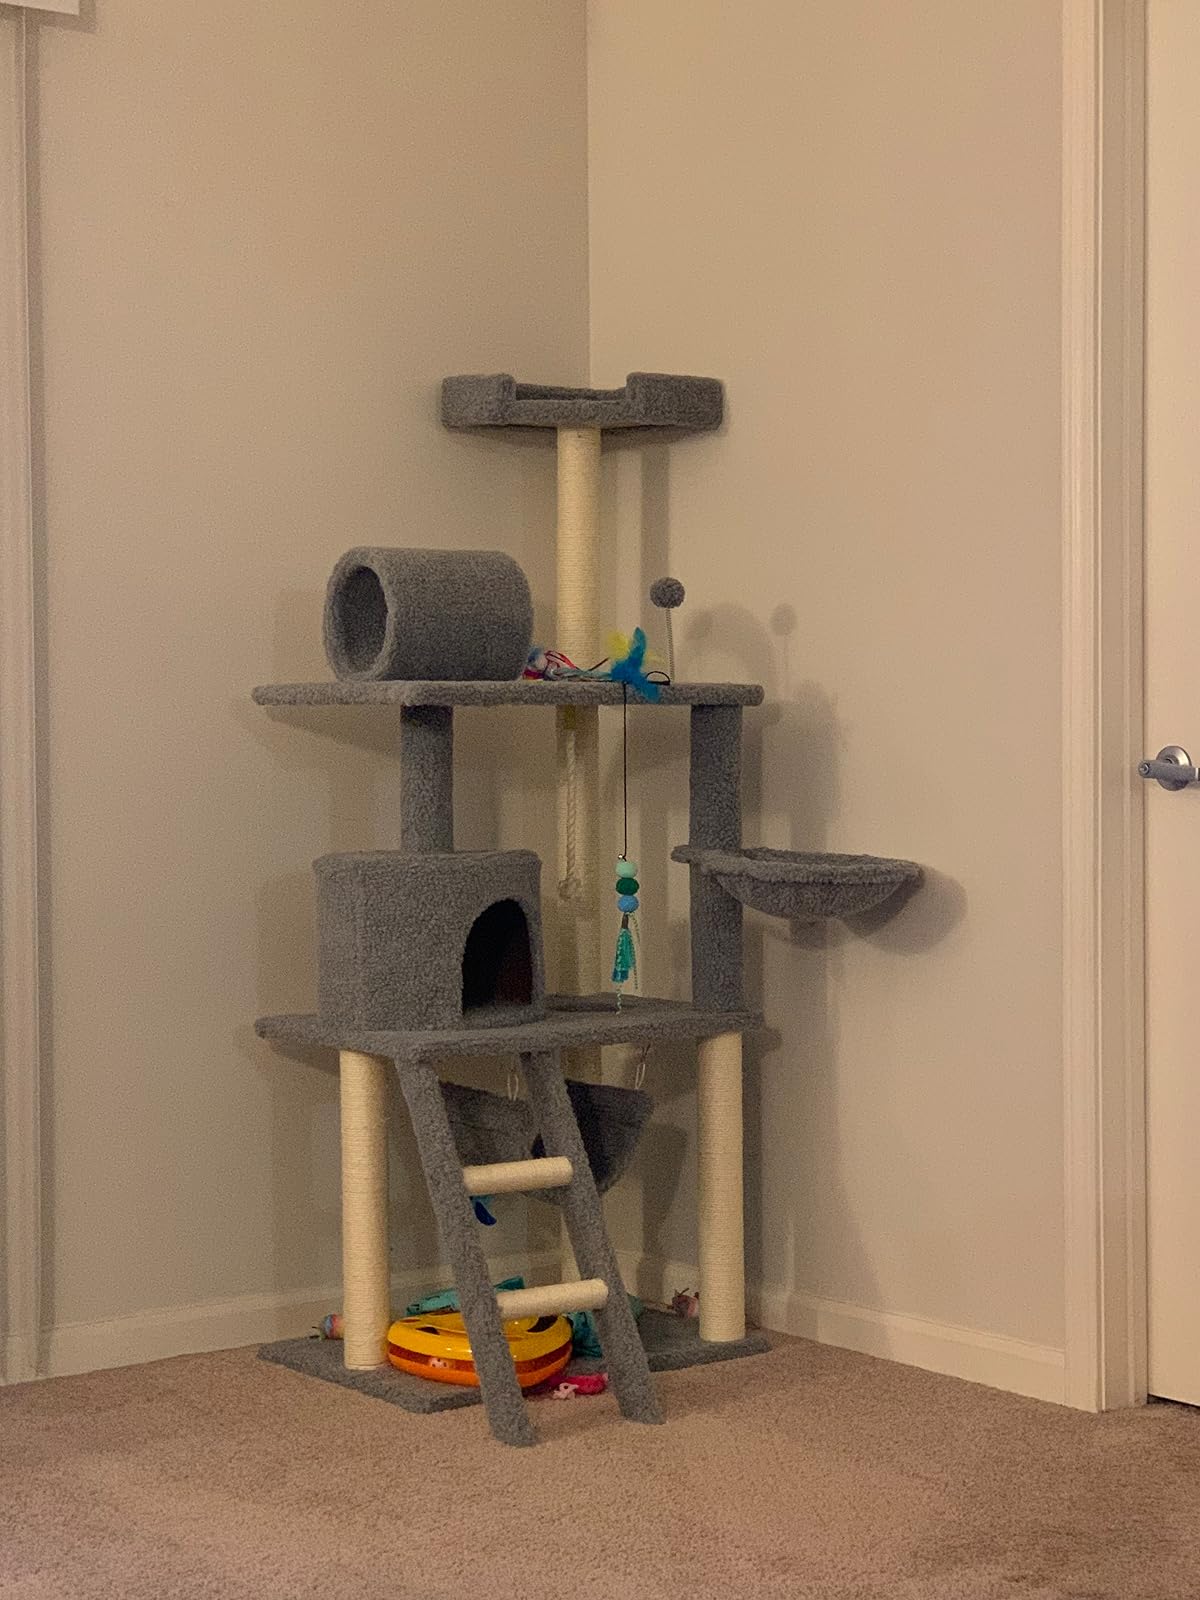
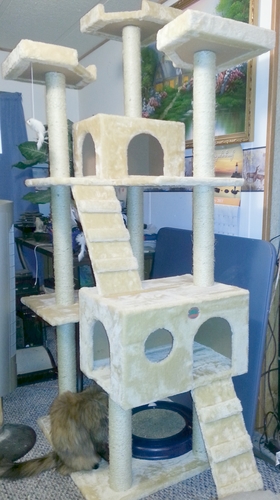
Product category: items_cat tree
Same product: no